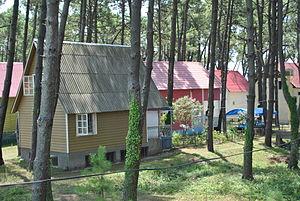
La Gourie est une région administrative de la Géorgie moderne. Elle a été une province historique du royaume géorgien et une république autoproclamée contre l'autorité du tsar Nicolas II en 1905. Son code ISO 3166-2 est GE-GU. Elle se situe dans le sud-ouest du pays, sur la mer Noire. Sa capitale est Ozourguéti.
Le tourisme est une composante importante de l'économie de la Géorgie : elle a apporté une contribution au produit intérieur brut du pays de 6,7% en 2015, de 7,1% en 2016, de 6,9% en 2017 et de 7,6% en 2018.